Reliquary with the Tooth of Saint John the Baptist

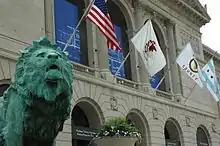
Art Institute of Chicago

The Reliquary was included in the written inventory of the new Cathedral of Saint Blasius, as one piece of the Guelph Treasure, a collection held by the House of Guelph. The House of Guelph was a dynasty of German and British monarchs who ruled from the 11th to 20th century.